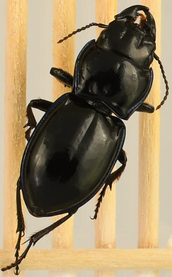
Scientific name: Pasimachus elongatus
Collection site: Central Plains Experimental Range NEON (CPER), plot CPER_006